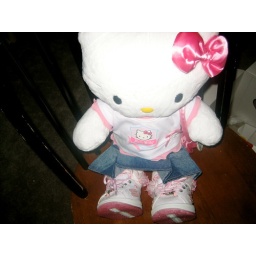
She's all dressed up in a cute little top, denim mini skirt, ruffly socks &amp;amp; pink Skechers.